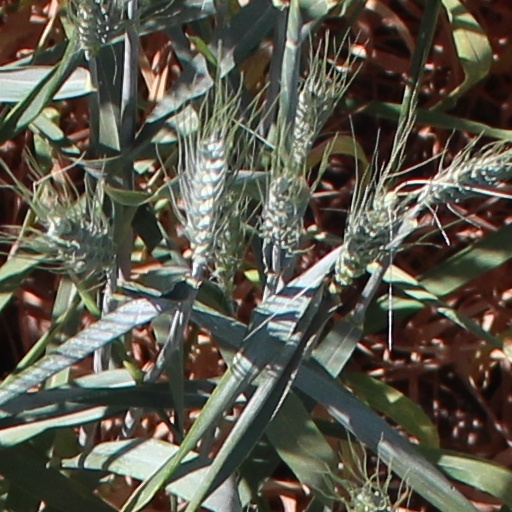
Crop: wheat